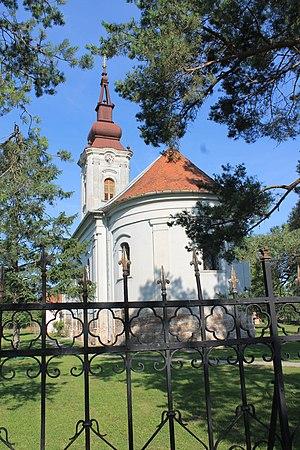
L'église Saint-Gabriel de Buđanovci est une église orthodoxe serbe située à Buđanovci, dans la province de Voïvodine, dans le district de Syrmie et dans la municipalité de Ruma en Serbie. Elle est inscrite sur la liste des monuments culturels de grande importance de la République de Serbie.